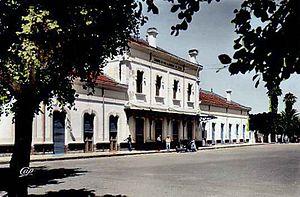
Cette liste de gares d'Algérie a pour objectif de rassembler l'ensemble des gares ferroviaires, existantes, situées en territoire algérien. C'est une liste alphabétique comprenant un classement par nom des gares en service gérées par la Société nationale des transports ferroviaires.